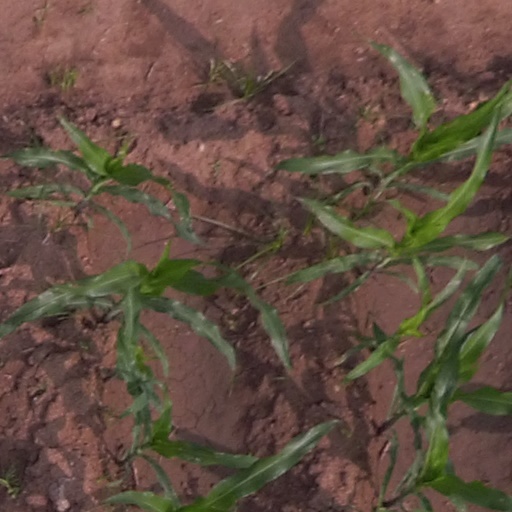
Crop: maize; corn